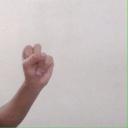
अक्षर: स